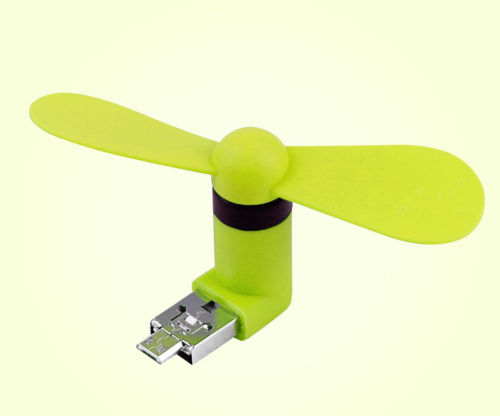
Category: fan